Le Grand Cirque (film)

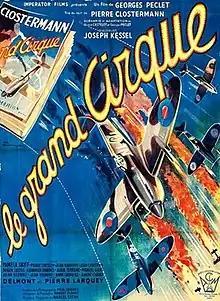

Le Grand Cirque is a 1950 French war film directed by Georges Péclet. It is based on the memoir of the same name by Pierre Clostermann.